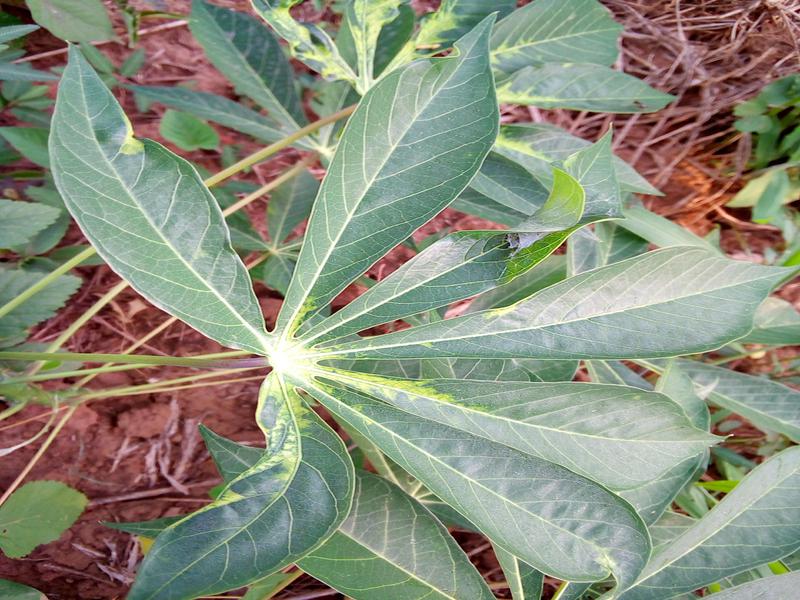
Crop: cassava
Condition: mosaic_disease